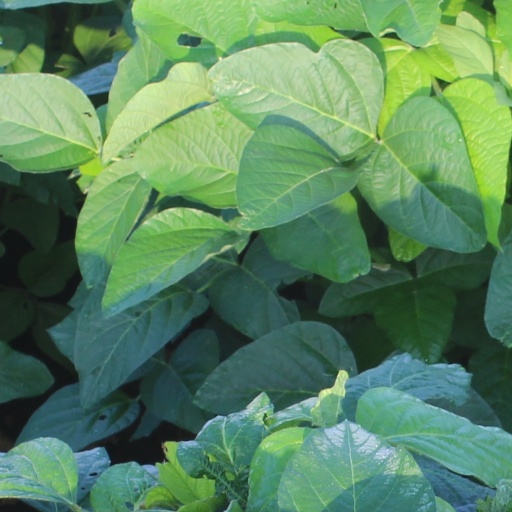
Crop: soybean